Bahay kubo

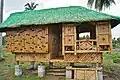
Modern "bahay kubo" with bamboo walls and -type posts. This type of can be lifted and relocated as needed in a tradition known as

Distinction between each tribes and cultures' style may have been more visible during the pre-hispanic period. Different architectural designs are present among each ethnolinguistic group in what is now the Philippines and throughout the Southeast Asia and Pacific as part of the whole Austronesian architecture.